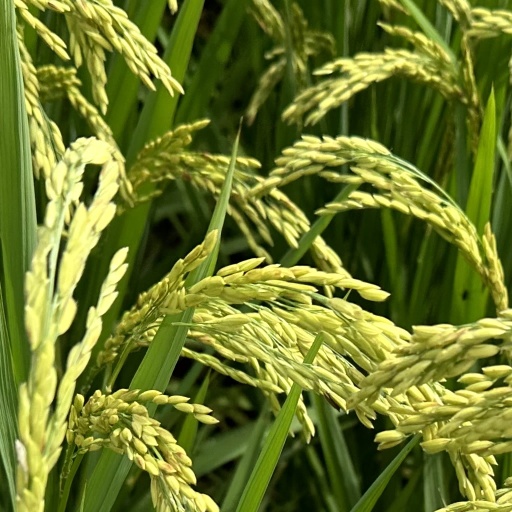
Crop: rice